Murder of Emilie Meng

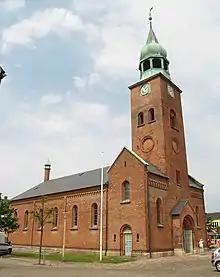

On 24 December 2016, Meng's body was found in a lake at Regnemarks Bakke near Borup in Køge Municipality. Police authorities cordoned off and investigated the scene. Police announced at a press conference the following evening that Meng had been the victim of a very serious crime. Investigation by police of evidence and mobile traffic from the area where Meng disappeared and where she was found took place.